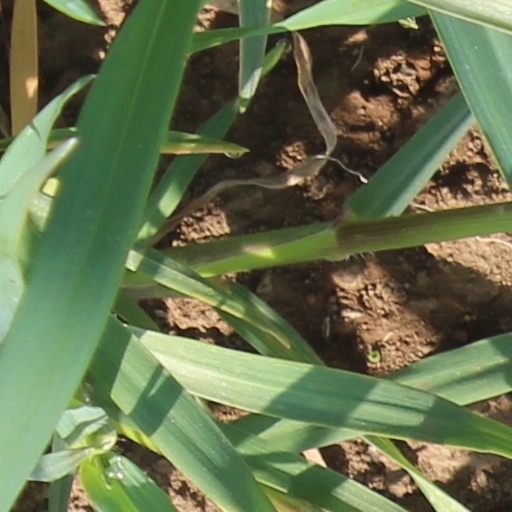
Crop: wheat